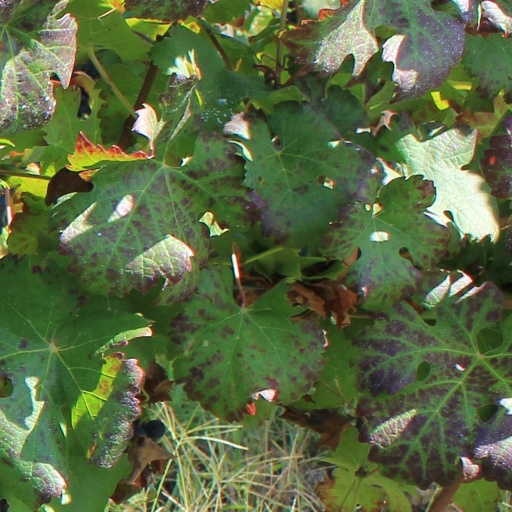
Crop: grape